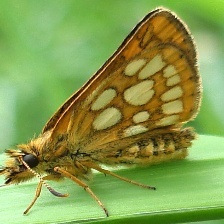
Species: CHECQUERED SKIPPER